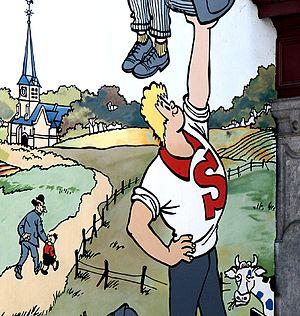
Jan Spier dans la fresque Néron à Bruxelles